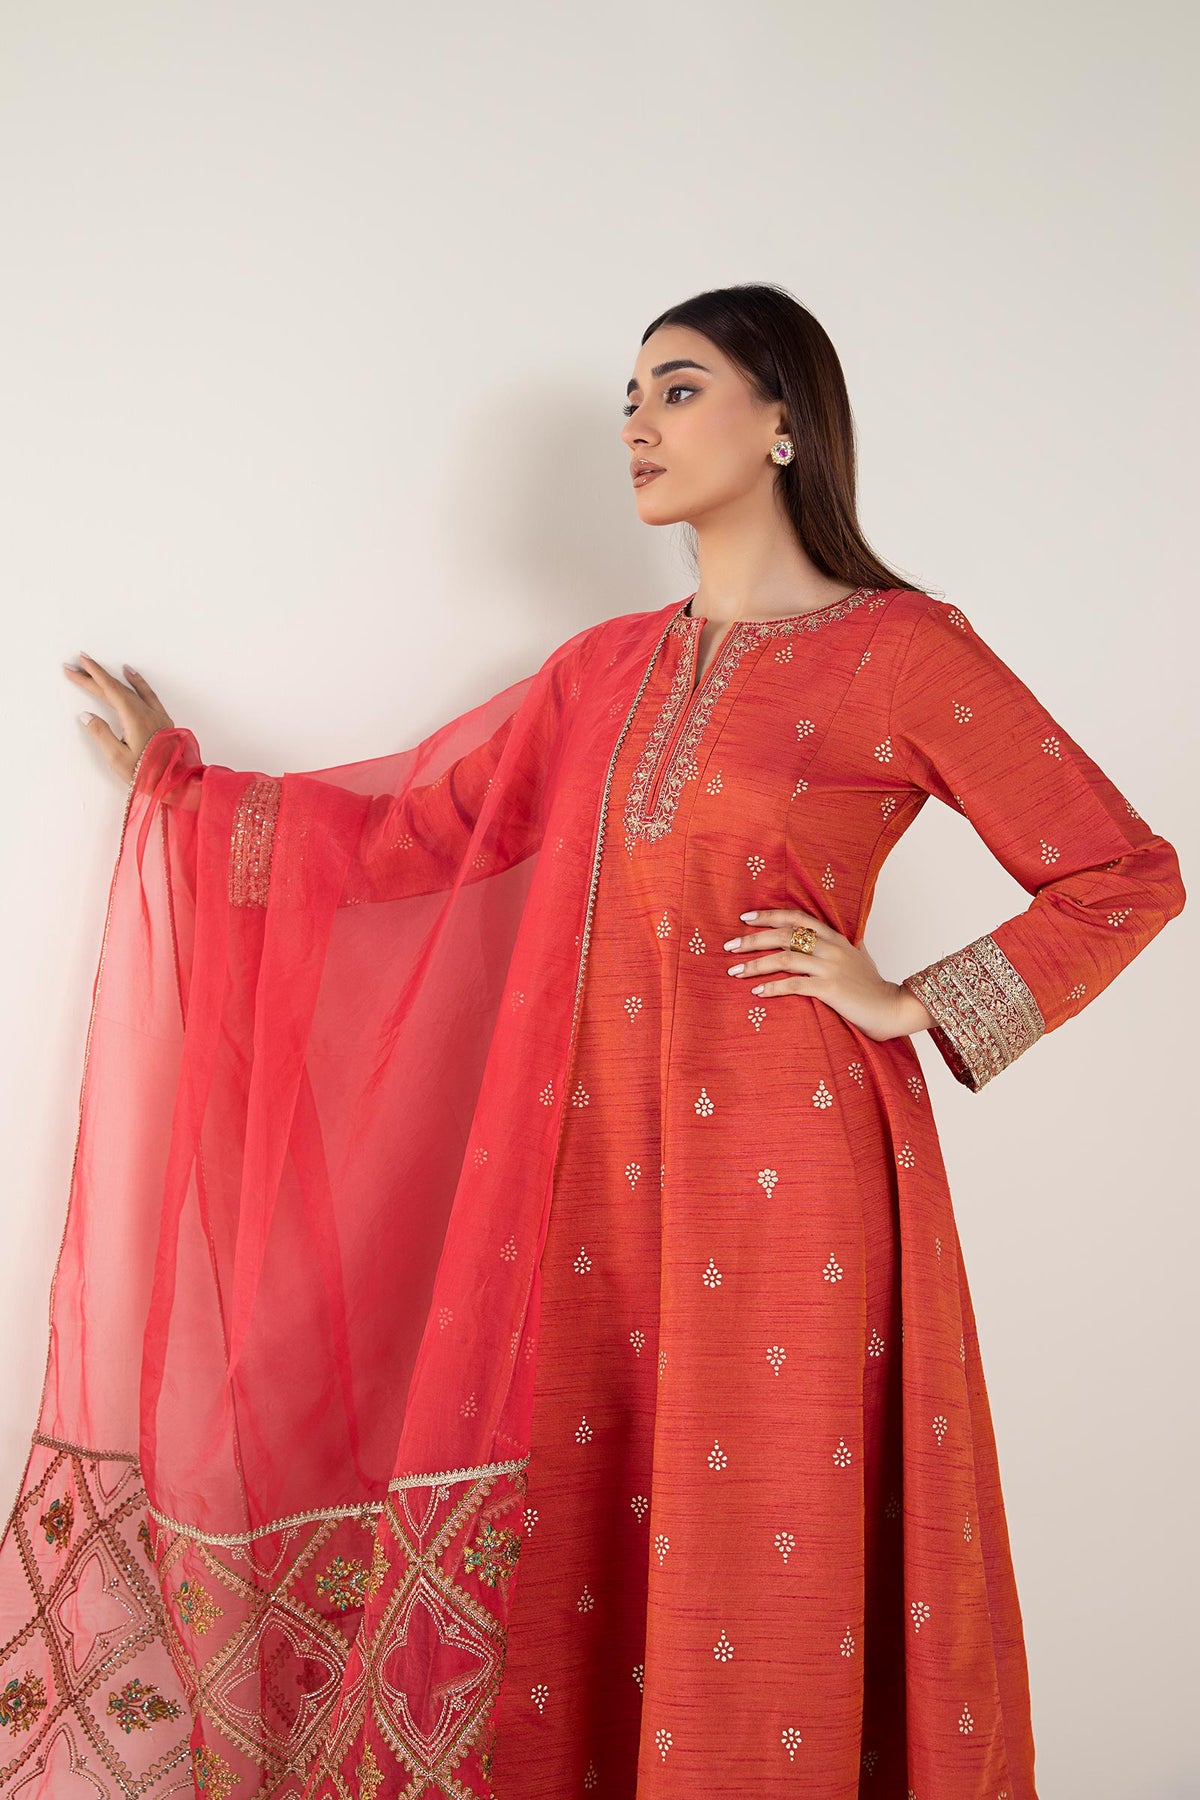
red kashmir embroidered salwar suit